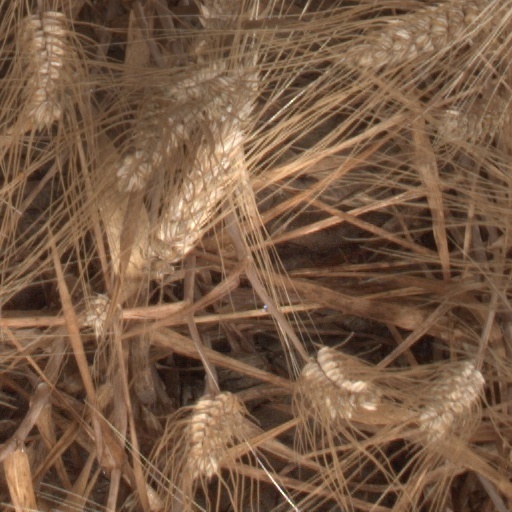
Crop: wheat